Non-random segregation of chromosomes

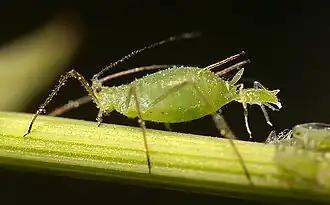
Parthenogenetic birth of an aphid

As mentioned, the first example of non-random segregation described as early as 1908 was the behaviour of the X chromosome during spermatogenesis in aphids. These insects exist for most of the year only as females and reproduce parthenogenetically, i.e. without the participation of males. There is no fertilisation or meiosis, and successive generations are genetically identical. Under certain conditions, mostly due to the decreasing day length towards the end of the vegetation period of the host plants, "one" generation occurs in which males are also present. This is achieved by the two X chromosomes present in females mating as in meiosis and their number being reduced to 1, resulting in males (X0).